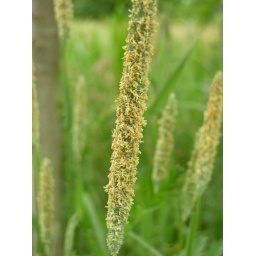
Timothy grass (&lt;i&gt;Phleum pratense&lt;/i&gt;) in flower at the Quincy salt marsh.